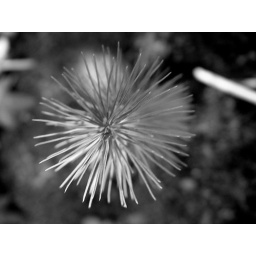
Baby pine tree in my backyard.